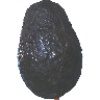
Label: Avocado ripe 1